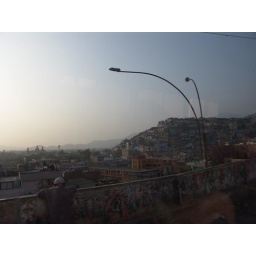
i would like to see the ghettos up in the mountain Rimac, so i took a bus